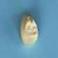
Maize quality: Bad